List of diplomatic missions of Bolivia

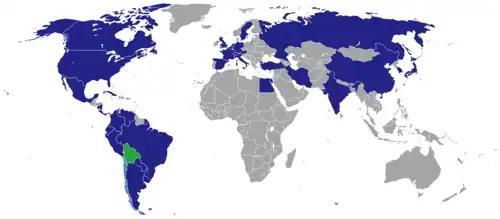
Diplomatic missions of Bolivia

This is a list of diplomatic missions of Bolivia, excluding honorary consulates.